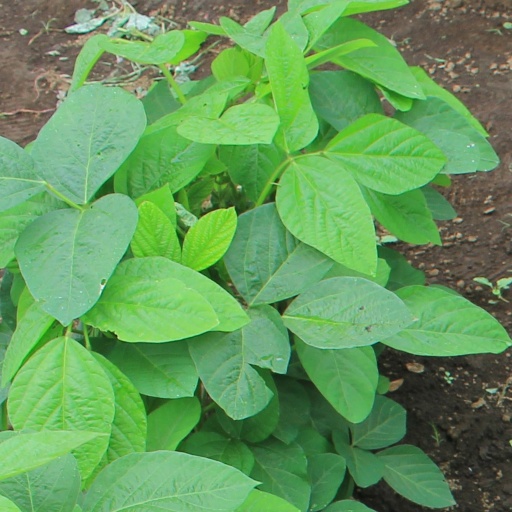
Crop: soybean